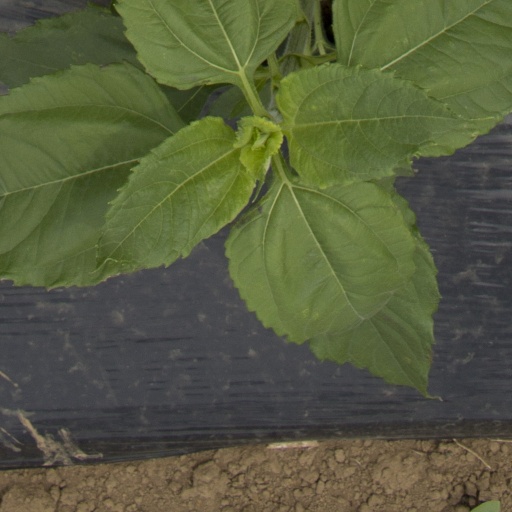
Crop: Jerusalem artichoke